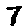
Label: 7